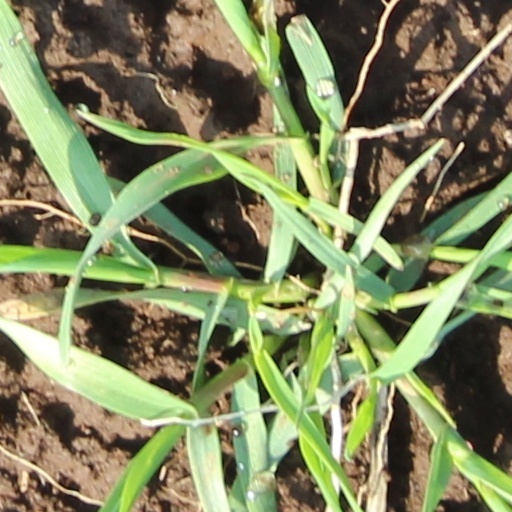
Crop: wheat